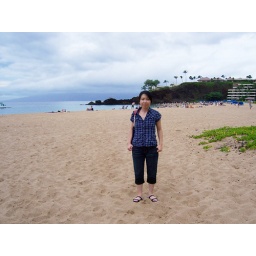
by the black rock